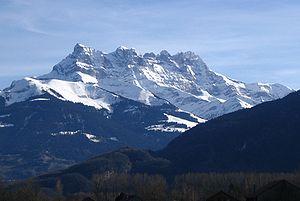
Le Chablais valaisan est une région qui fait partie du Chablais et qui se trouve dans le Bas-Valais, sur la rive gauche du Rhône. La région s'étire de Saint-Gingolph au nord jusqu'à Evionnaz au sud. Elle est délimitée à l'ouest par la frontière avec la France, à l'est par le Rhône, au nord par le lac Léman et au sud par les limites du district de Saint-Maurice.